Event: Ecuador Earthquake
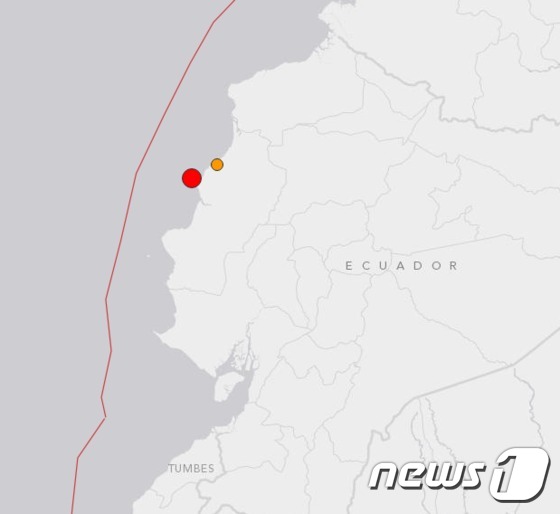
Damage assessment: no_damage